Thinking Plague

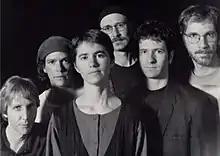
Thinking Plague in 1998; left to right: Dave Kerman, Dave Willey, Deborah Perry, Mark Harris, Shane Hotle, Mike Johnson

Thinking Plague is an American avant-garde progressive rock group founded in 1982 by guitarist/composer Mike Johnson and bass guitarist/drummer Bob Drake. Based in Denver, Colorado, the band has been active off and on since 1982, taking on a number of musicians over the years. They have made seven studio albums between 1984 and 2017, and released one live album recorded at NEARfest in 2000.